There is a fountain filled with blood

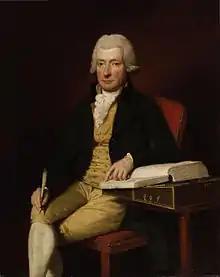
William Cowper

"Praise for the Fountain Opened", commonly known by its first line, "There is a fountain filled with blood," is a hymn written by William Cowper. It was one of the first hymns he wrote after his first major bout of depression.